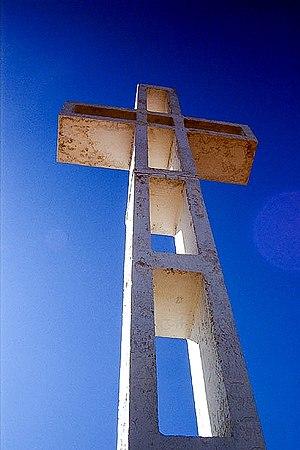
Le mont Soledad est une colline de La Jolla, à San Diego, en Californie. Elle accueille la croix du mont Soledad, une croix latine en béton, qui fait l'objet d'une controverse sur la représentation et la pertinence de signes religieux sur un terrain appartenant au gouvernement. Cette dernière fait partie d'un mémorial consacré à la guerre de Corée.